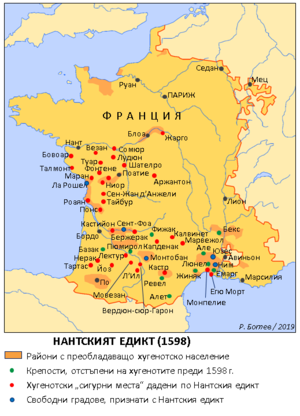
Carte de l'Edit de Nantes